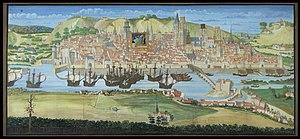
Grande vue de Rouen en 1525 par Jacques Le Lieur dans son Livre des Fontaines.
Le Livre des Fontaines ou Livre Enchaîné est un manuscrit enluminé conçu entre 1519 et 1526 pour la ville de Rouen par Jacques Le Lieur recensant les alimentations en eau de la ville. Il est actuellement conservé à la bibliothèque Jacques Villon de Rouen.